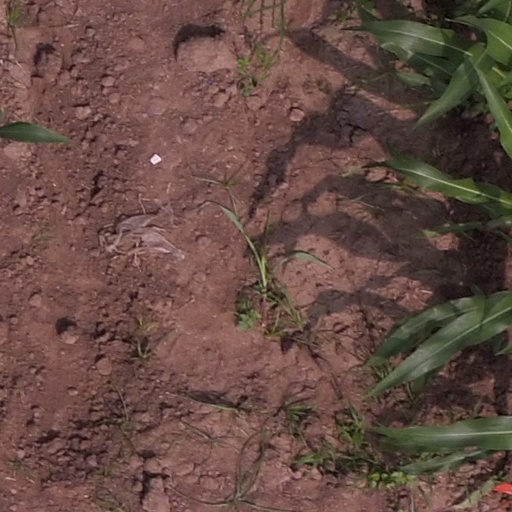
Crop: maize; corn